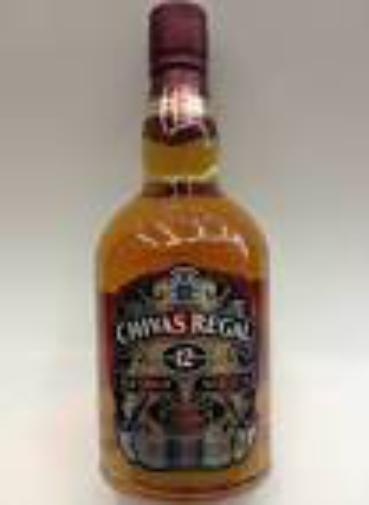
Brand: CHIVAS REGAL
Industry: Food